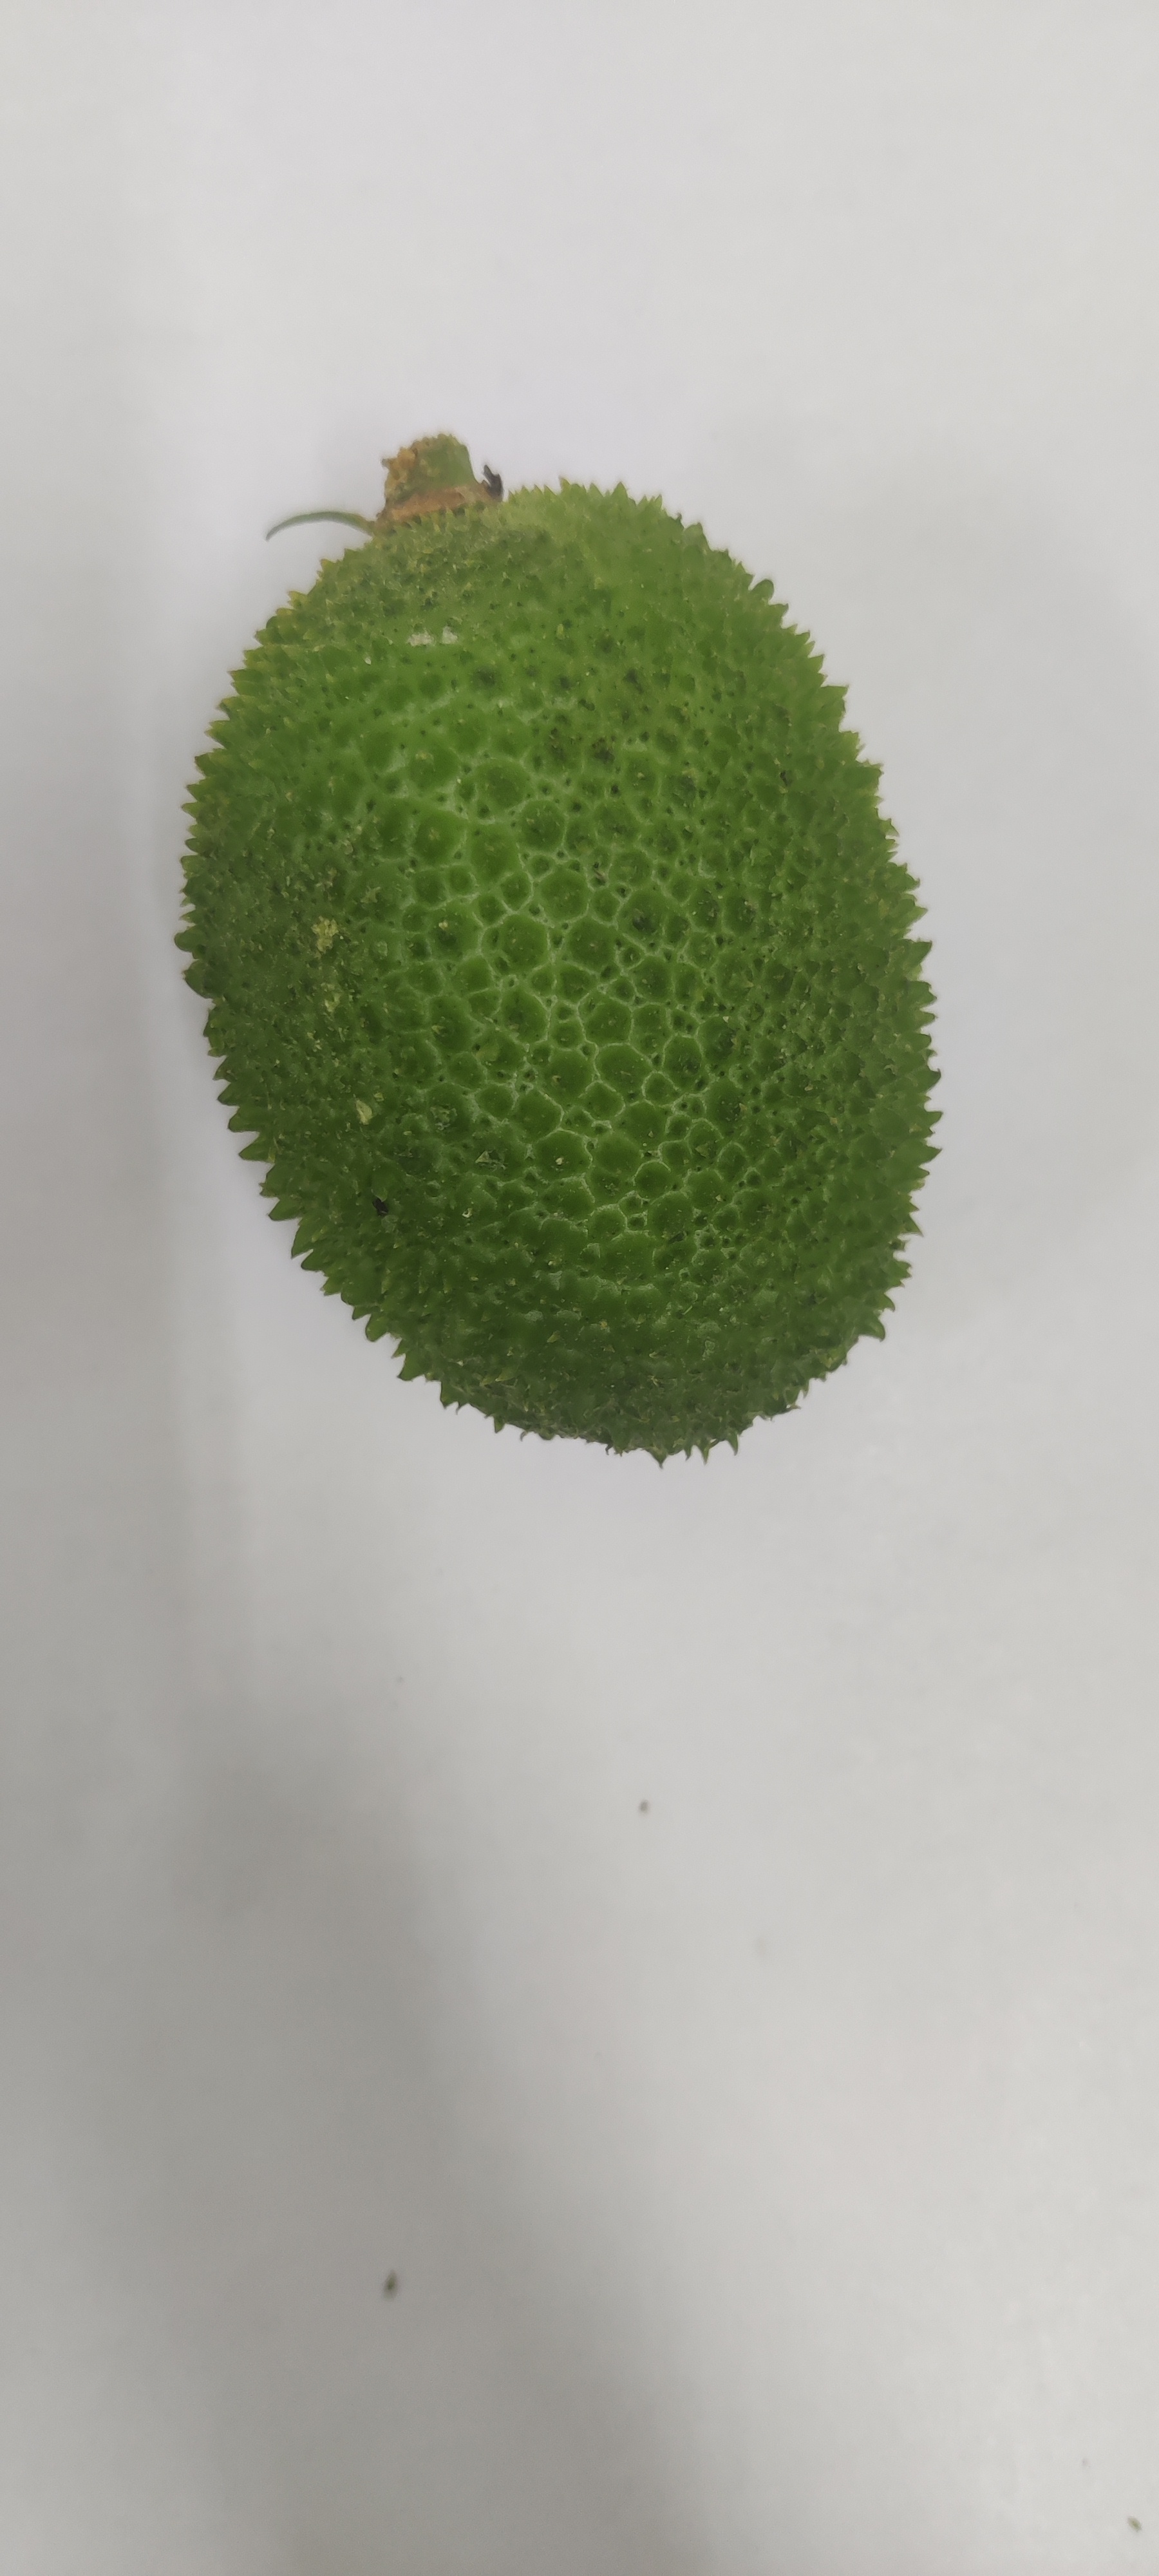
Crop: Spiny Gourd
Condition: Fresh